British Rail Class 86

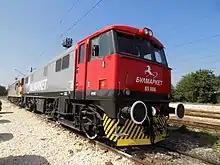
86234 overhauled and renumbered 85006 at Express Service Ruse, Bulgaria in 2017.

The first Class 86 to be exported to Bulgaria was 86233 in October 2012. It served as a spares donor for Bulmarket previously exported Class 87s, numbers 87009, 87017, 87023 and 87025. In March 2016, Bulmarket purchased an additional six Class 86 locomotives with the intent of operating them alongside their Class 87 locos. By the end of 2017 they had a fully operational fleet of six locos, renumbered into the 85xxx range: